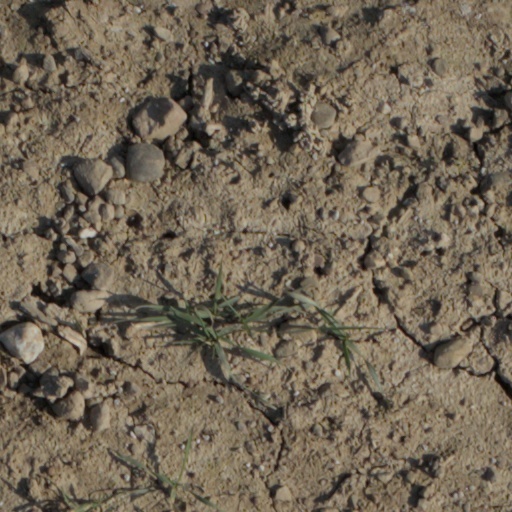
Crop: wheat